Atmospheric entry

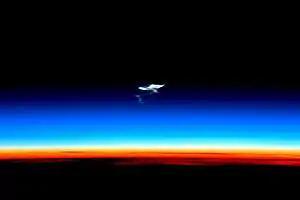
A plume in Earth's upper atmosphere left behind by a Soyuz spacecraft having reentered

Of satellites that reenter, approximately 10–40% of the mass of the object may reach the surface of the Earth. On average, about one catalogued object reentered per day .